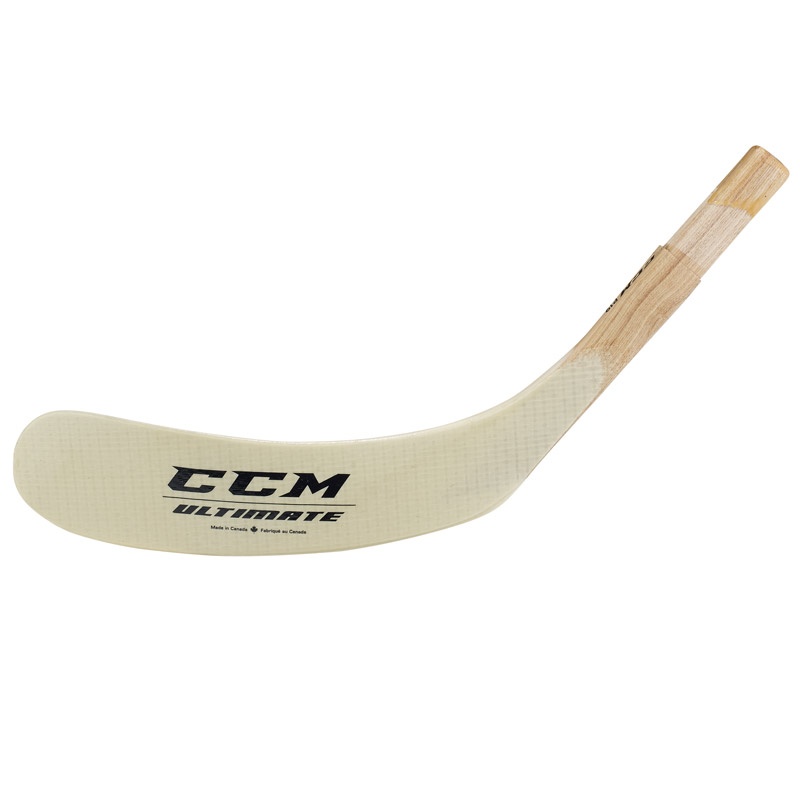
CCM Ultimate ABS Replacement Hockey Blade
Brand: CCM
Fiberglass reinforced with ABS core. Very high durability with good feel. Standard hosel. Fits with a traditional shaft. Curve : P29 (Crosby) Sku# : BLULT
Category: Sporting Goods > Athletics > Figure Skating & Hockey > Hockey Stick Parts > Hockey Stick Blades